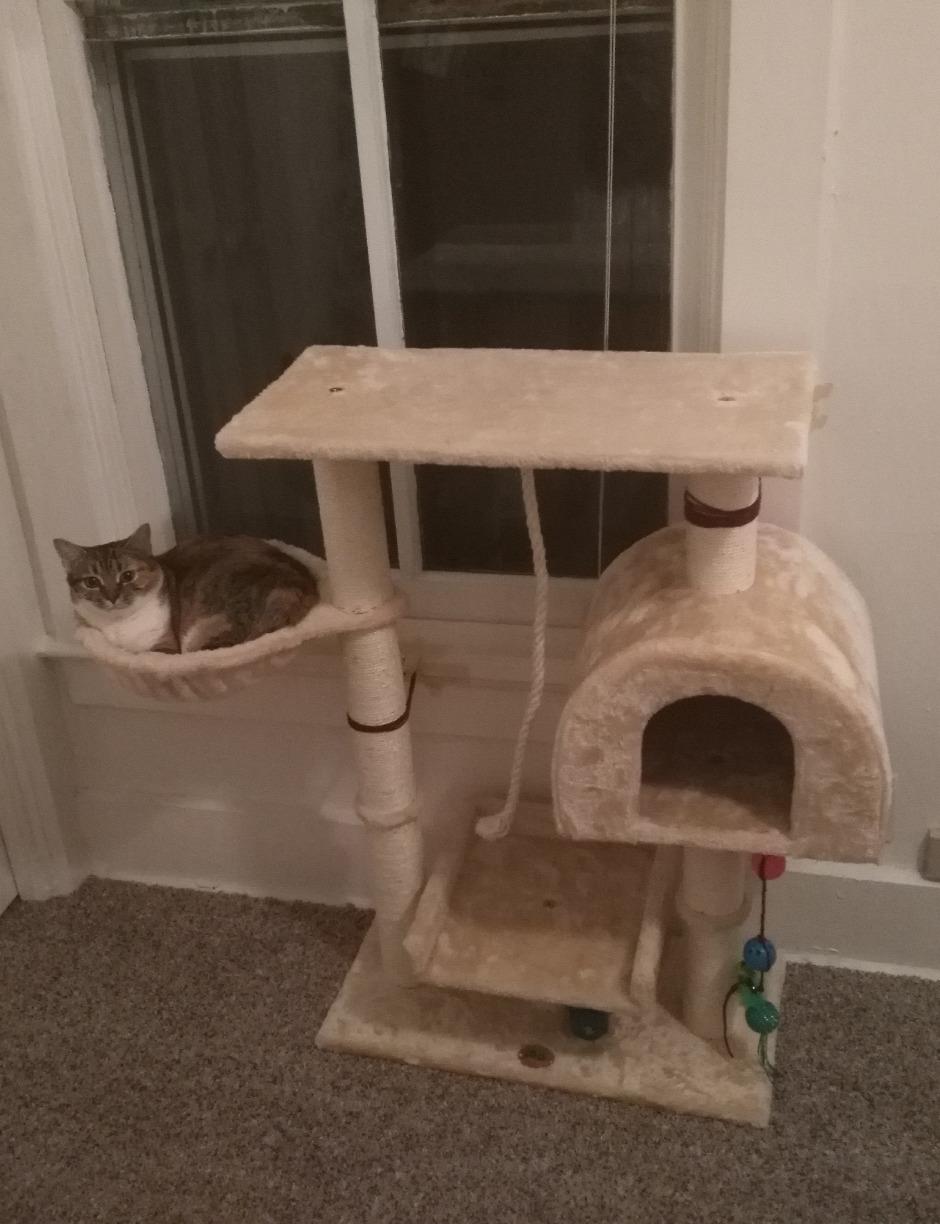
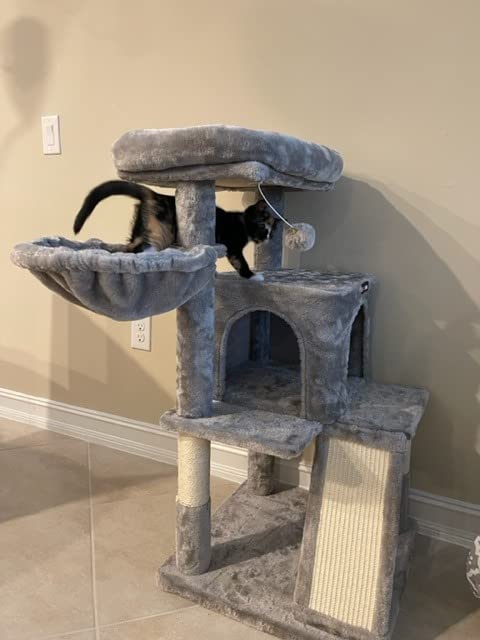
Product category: items_cat tree
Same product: no